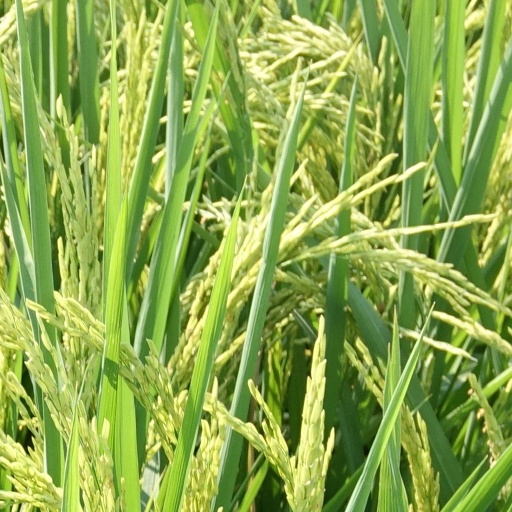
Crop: rice